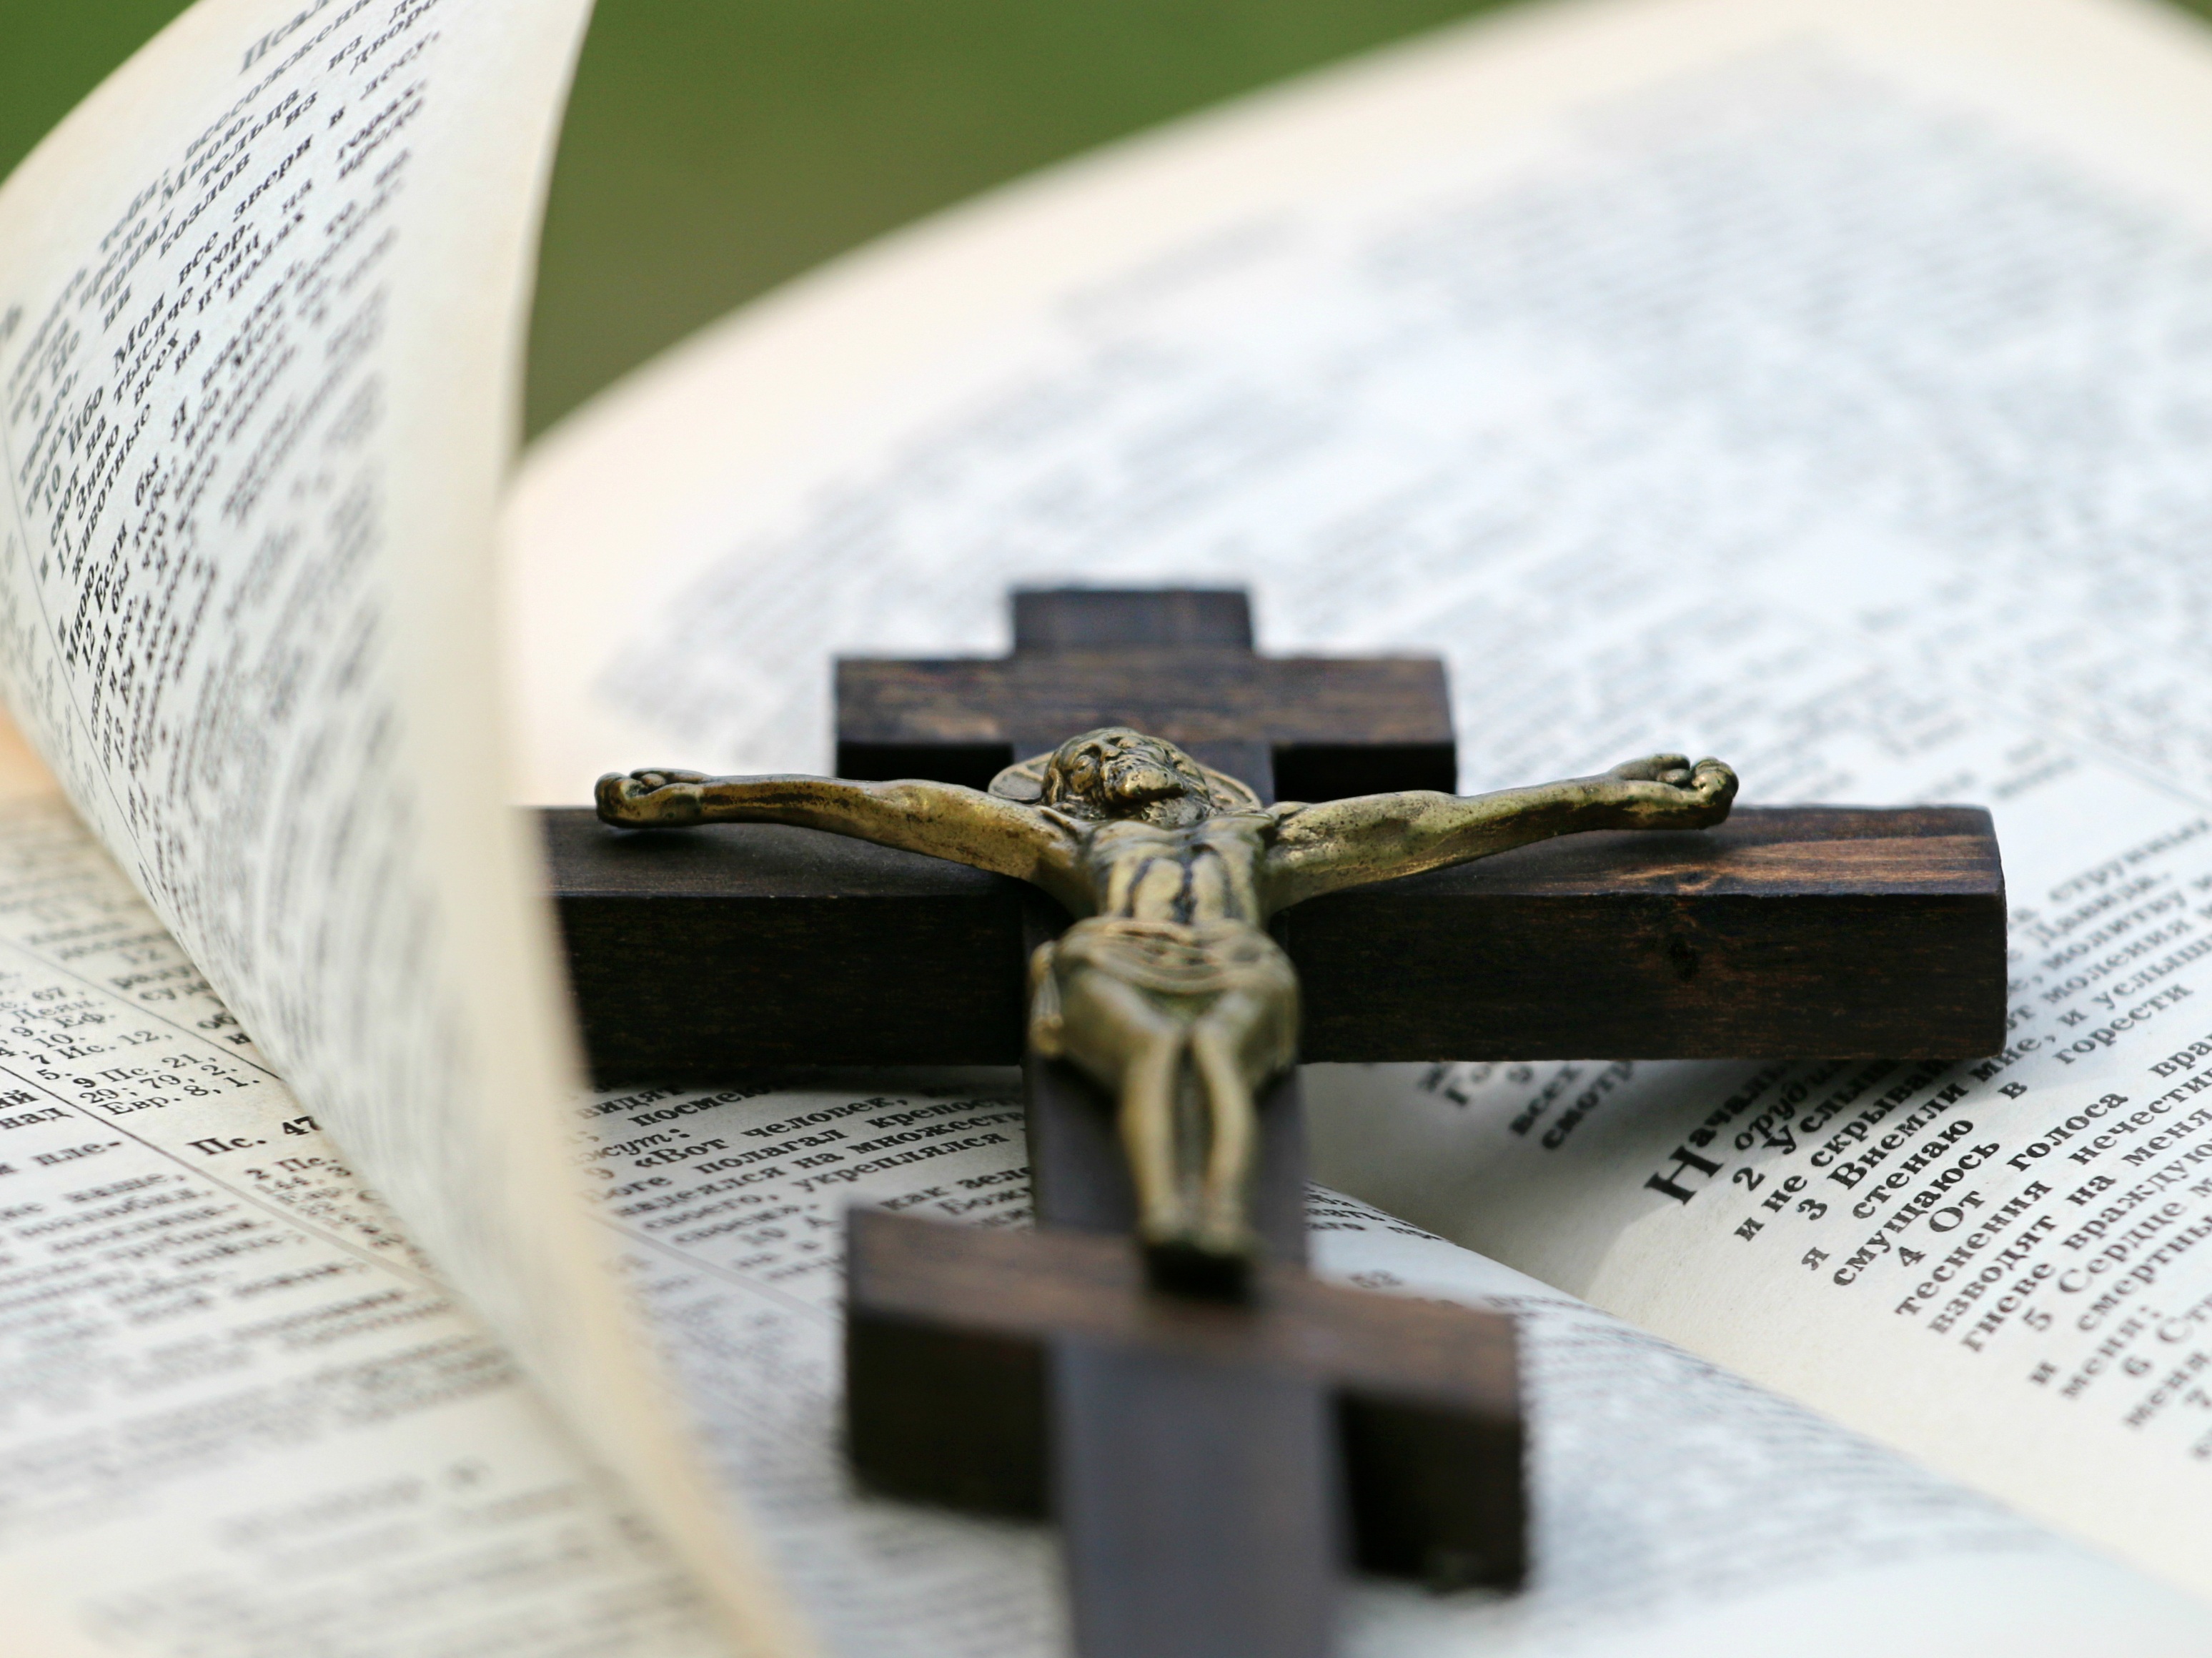
hand, book, symbol, religion, cross, page, bible, jewellery, jesus, prayer, welcome, soul, god, crucifix, vera, sheets, psalms, fashion accessory